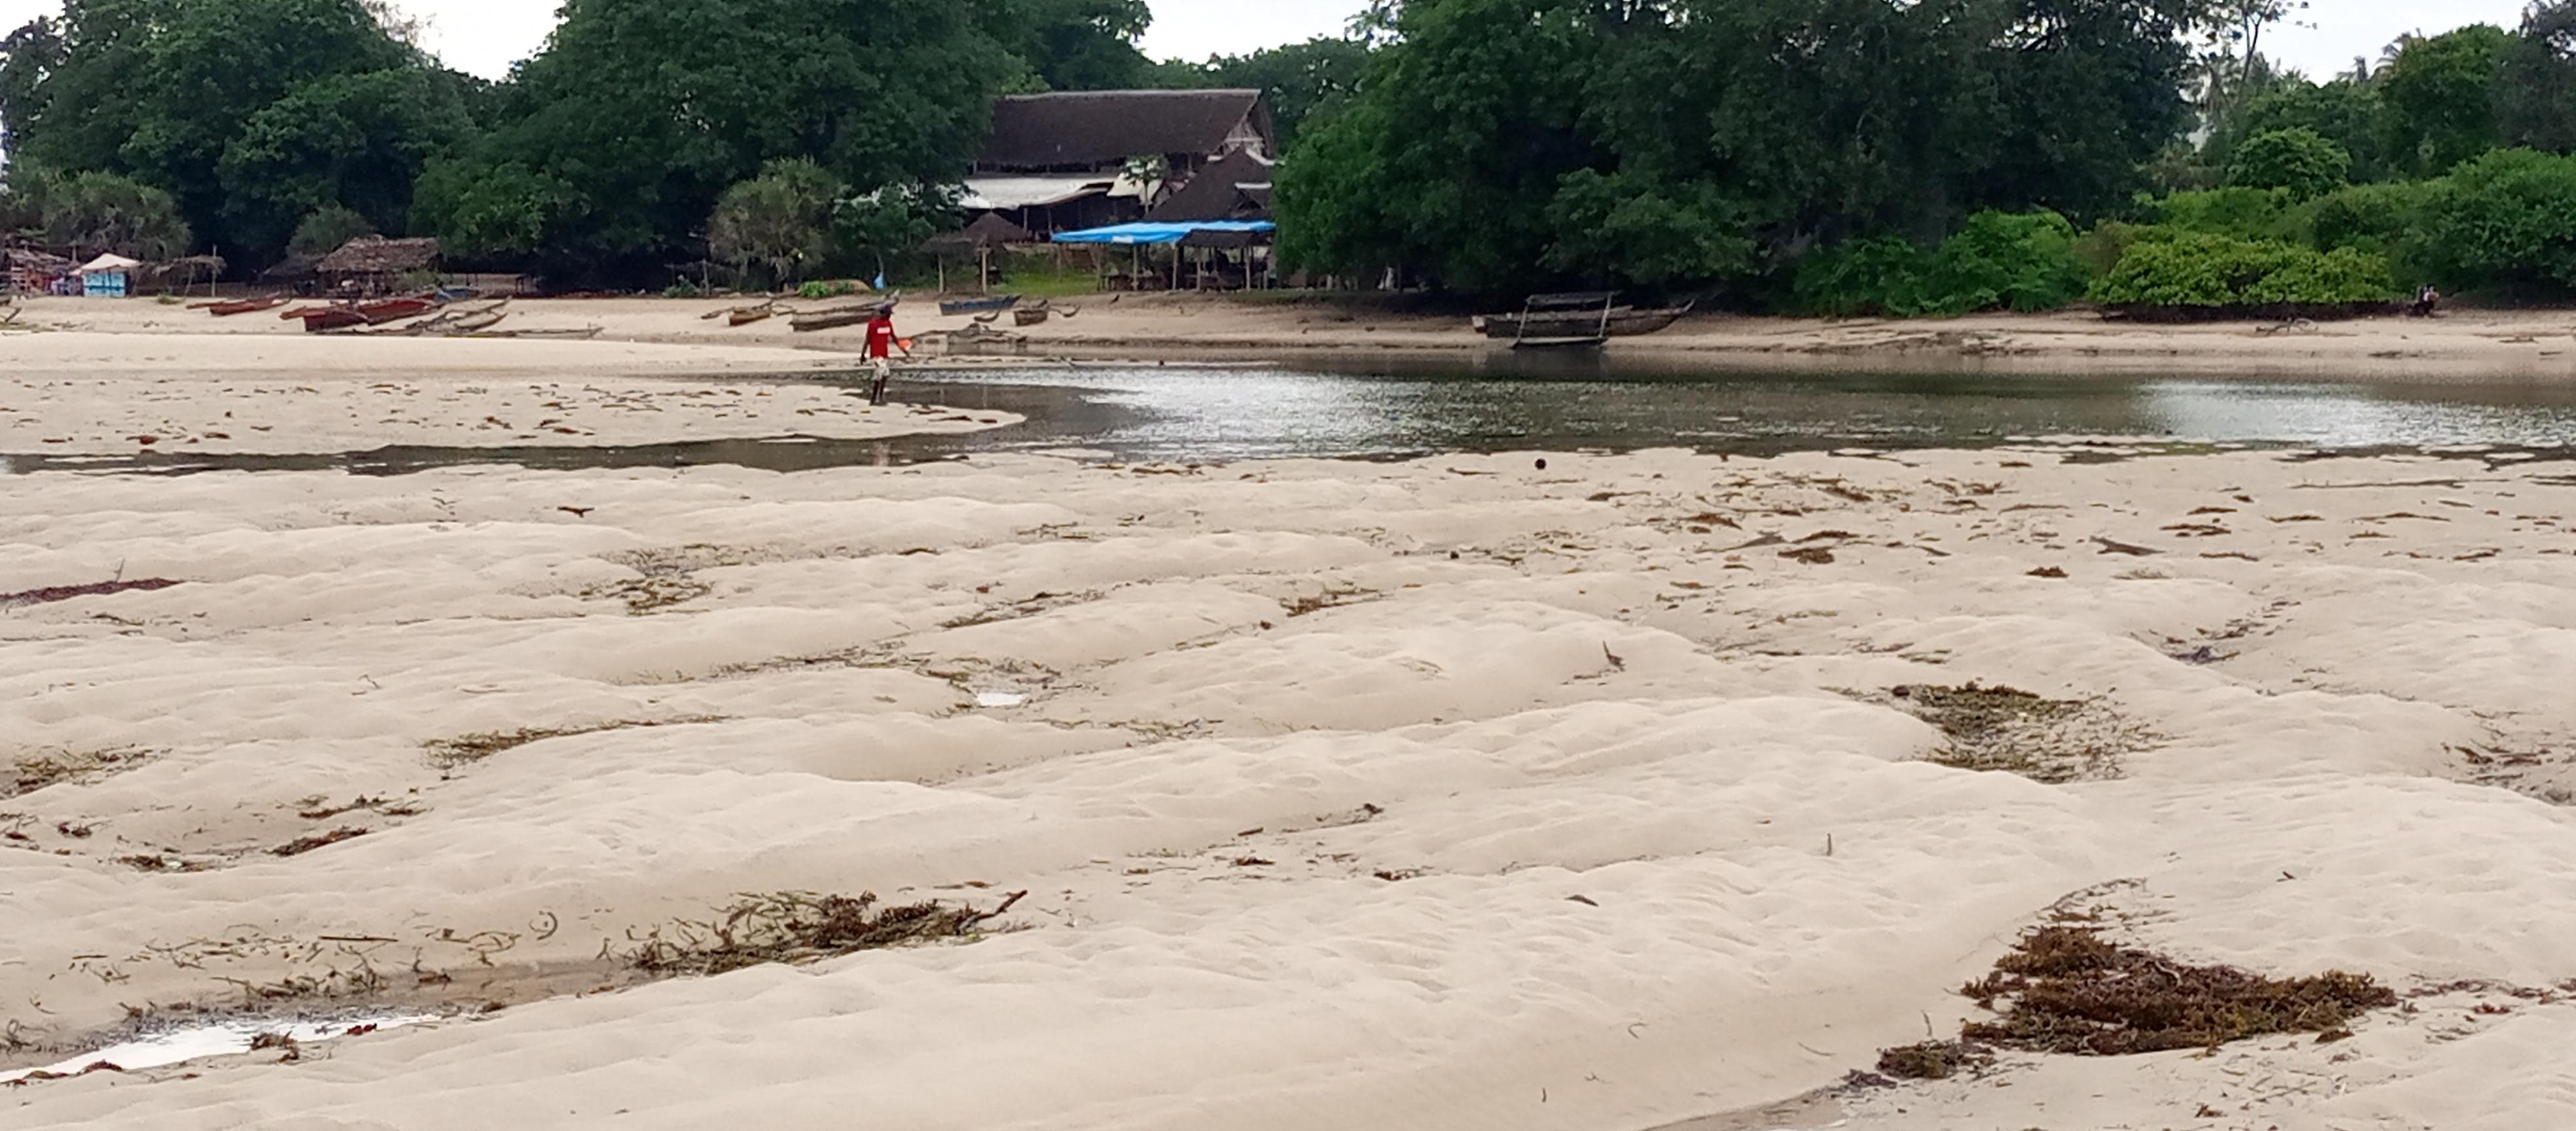
Kando ya ufuoni mwa baharini kuna maji madogo. Kuna mtu amesimama amevaa shati nyekundu, mbele kuna vibanda vimejengwa kwa makuti, miti ni mikubwa ya matawi ya kijani.